Guardians of the Galaxy Vol. 3

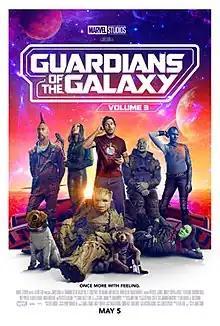
Theatrical release poster

Guardians of the Galaxy Vol. 3 (marketed as Guardians of the Galaxy Volume 3) is a 2023 American superhero film based on the Marvel Comics superhero team Guardians of the Galaxy, produced by Marvel Studios and distributed by Walt Disney Studios Motion Pictures. It is the sequel to "Guardians of the Galaxy" (2014) and "Guardians of the Galaxy Vol. 2" (2017), and the 32nd film in the Marvel Cinematic Universe (MCU). Written and directed by James Gunn, it features an ensemble cast including Chris Pratt, Zoe Saldaña, Dave Bautista, Karen Gillan, Pom Klementieff, Vin Diesel, Bradley Cooper, Will Poulter, Sean Gunn, Chukwudi Iwuji, Linda Cardellini, Nathan Fillion, and Sylvester Stallone. In the film, the other Guardians race to save the life of Rocket (Cooper) from his creator, the High Evolutionary (Iwuji), who is an alien scientist trying to perfect the universe.